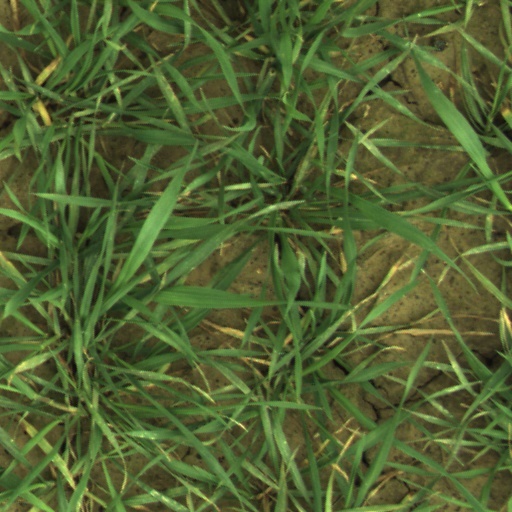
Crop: wheat